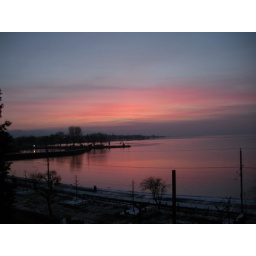
the lake constance photographed from the window in the caserne